Prince Poppycock

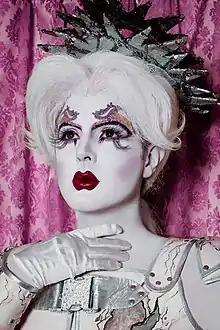
Prince Poppycock

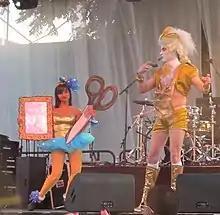
Prince Poppycock performing at Gay Pride in West Hollywood in 2011

On Halloween, October 31, 2010, Prince Poppycock was crowned the honorary Mayor of West Hollywood for the Creative City's annual Halloween Carnaval.